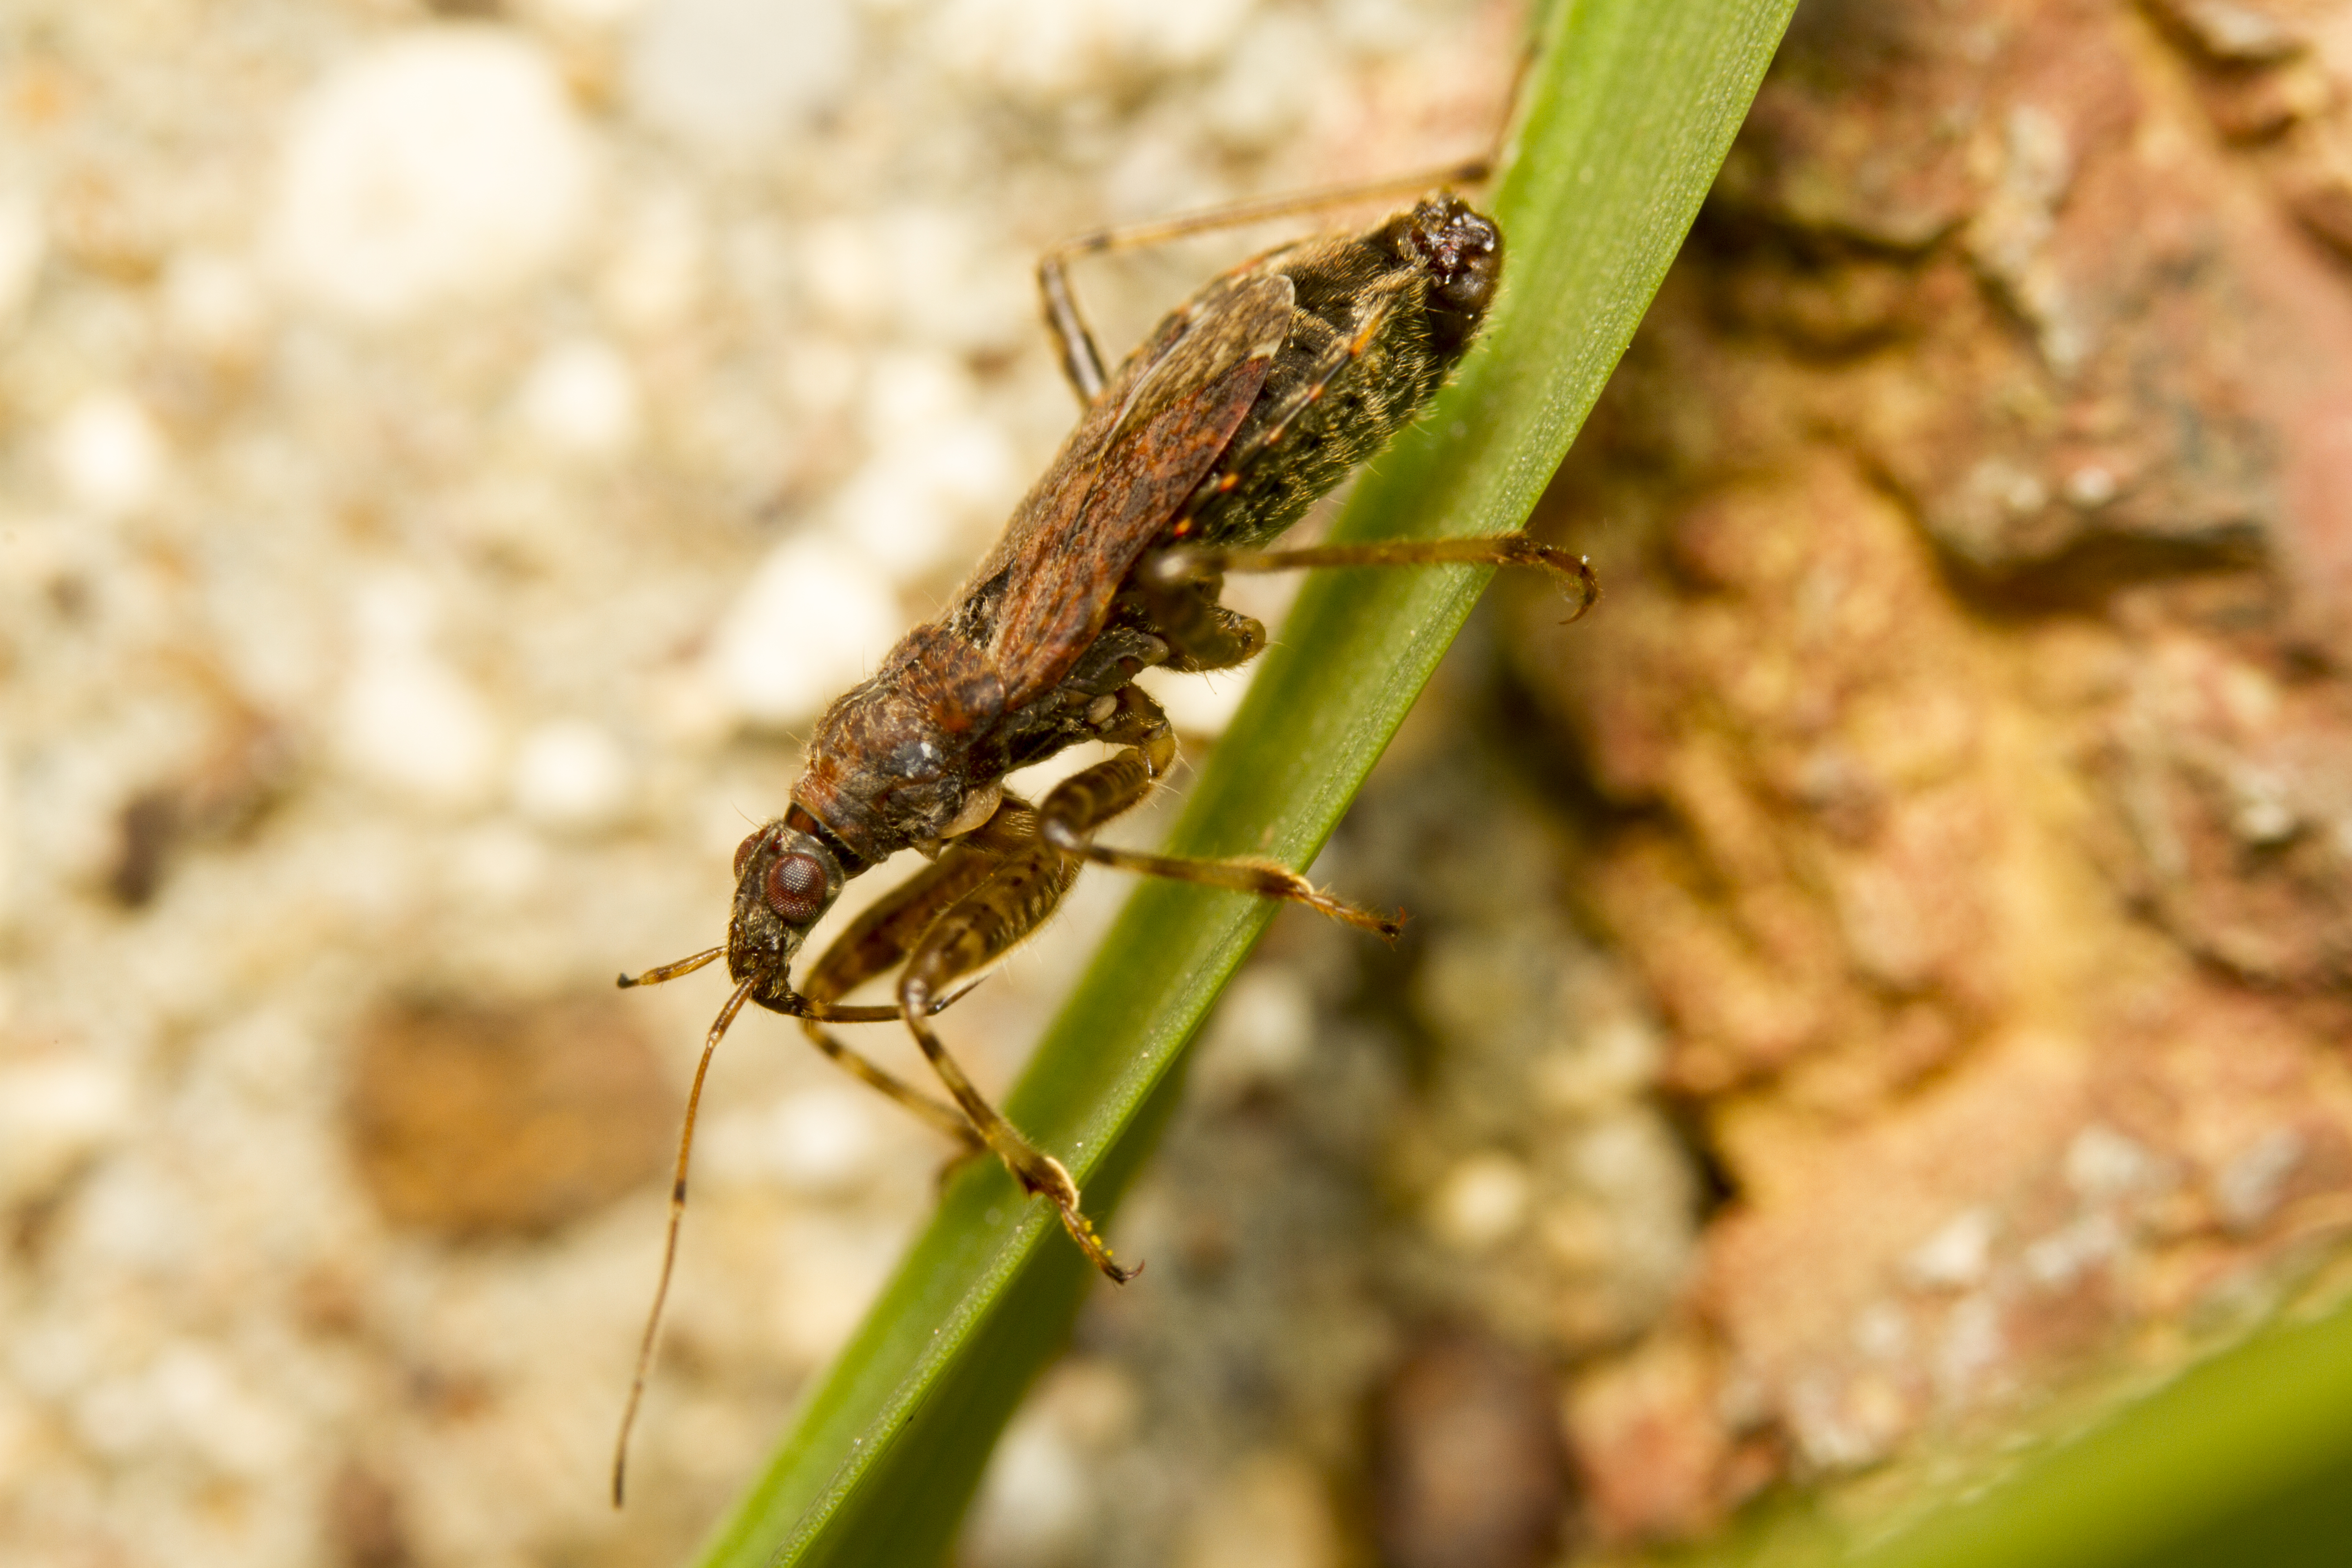
nature, photography, wildlife, insect, macro, garden, fauna, invertebrate, close up, outdoors, uk, canon7d, ant, pest, hemiptera, peterborough, extensiontubes, canon60mmmacrousm, macro photography, himacerusmirmicoides, antdamselbug, nabidae